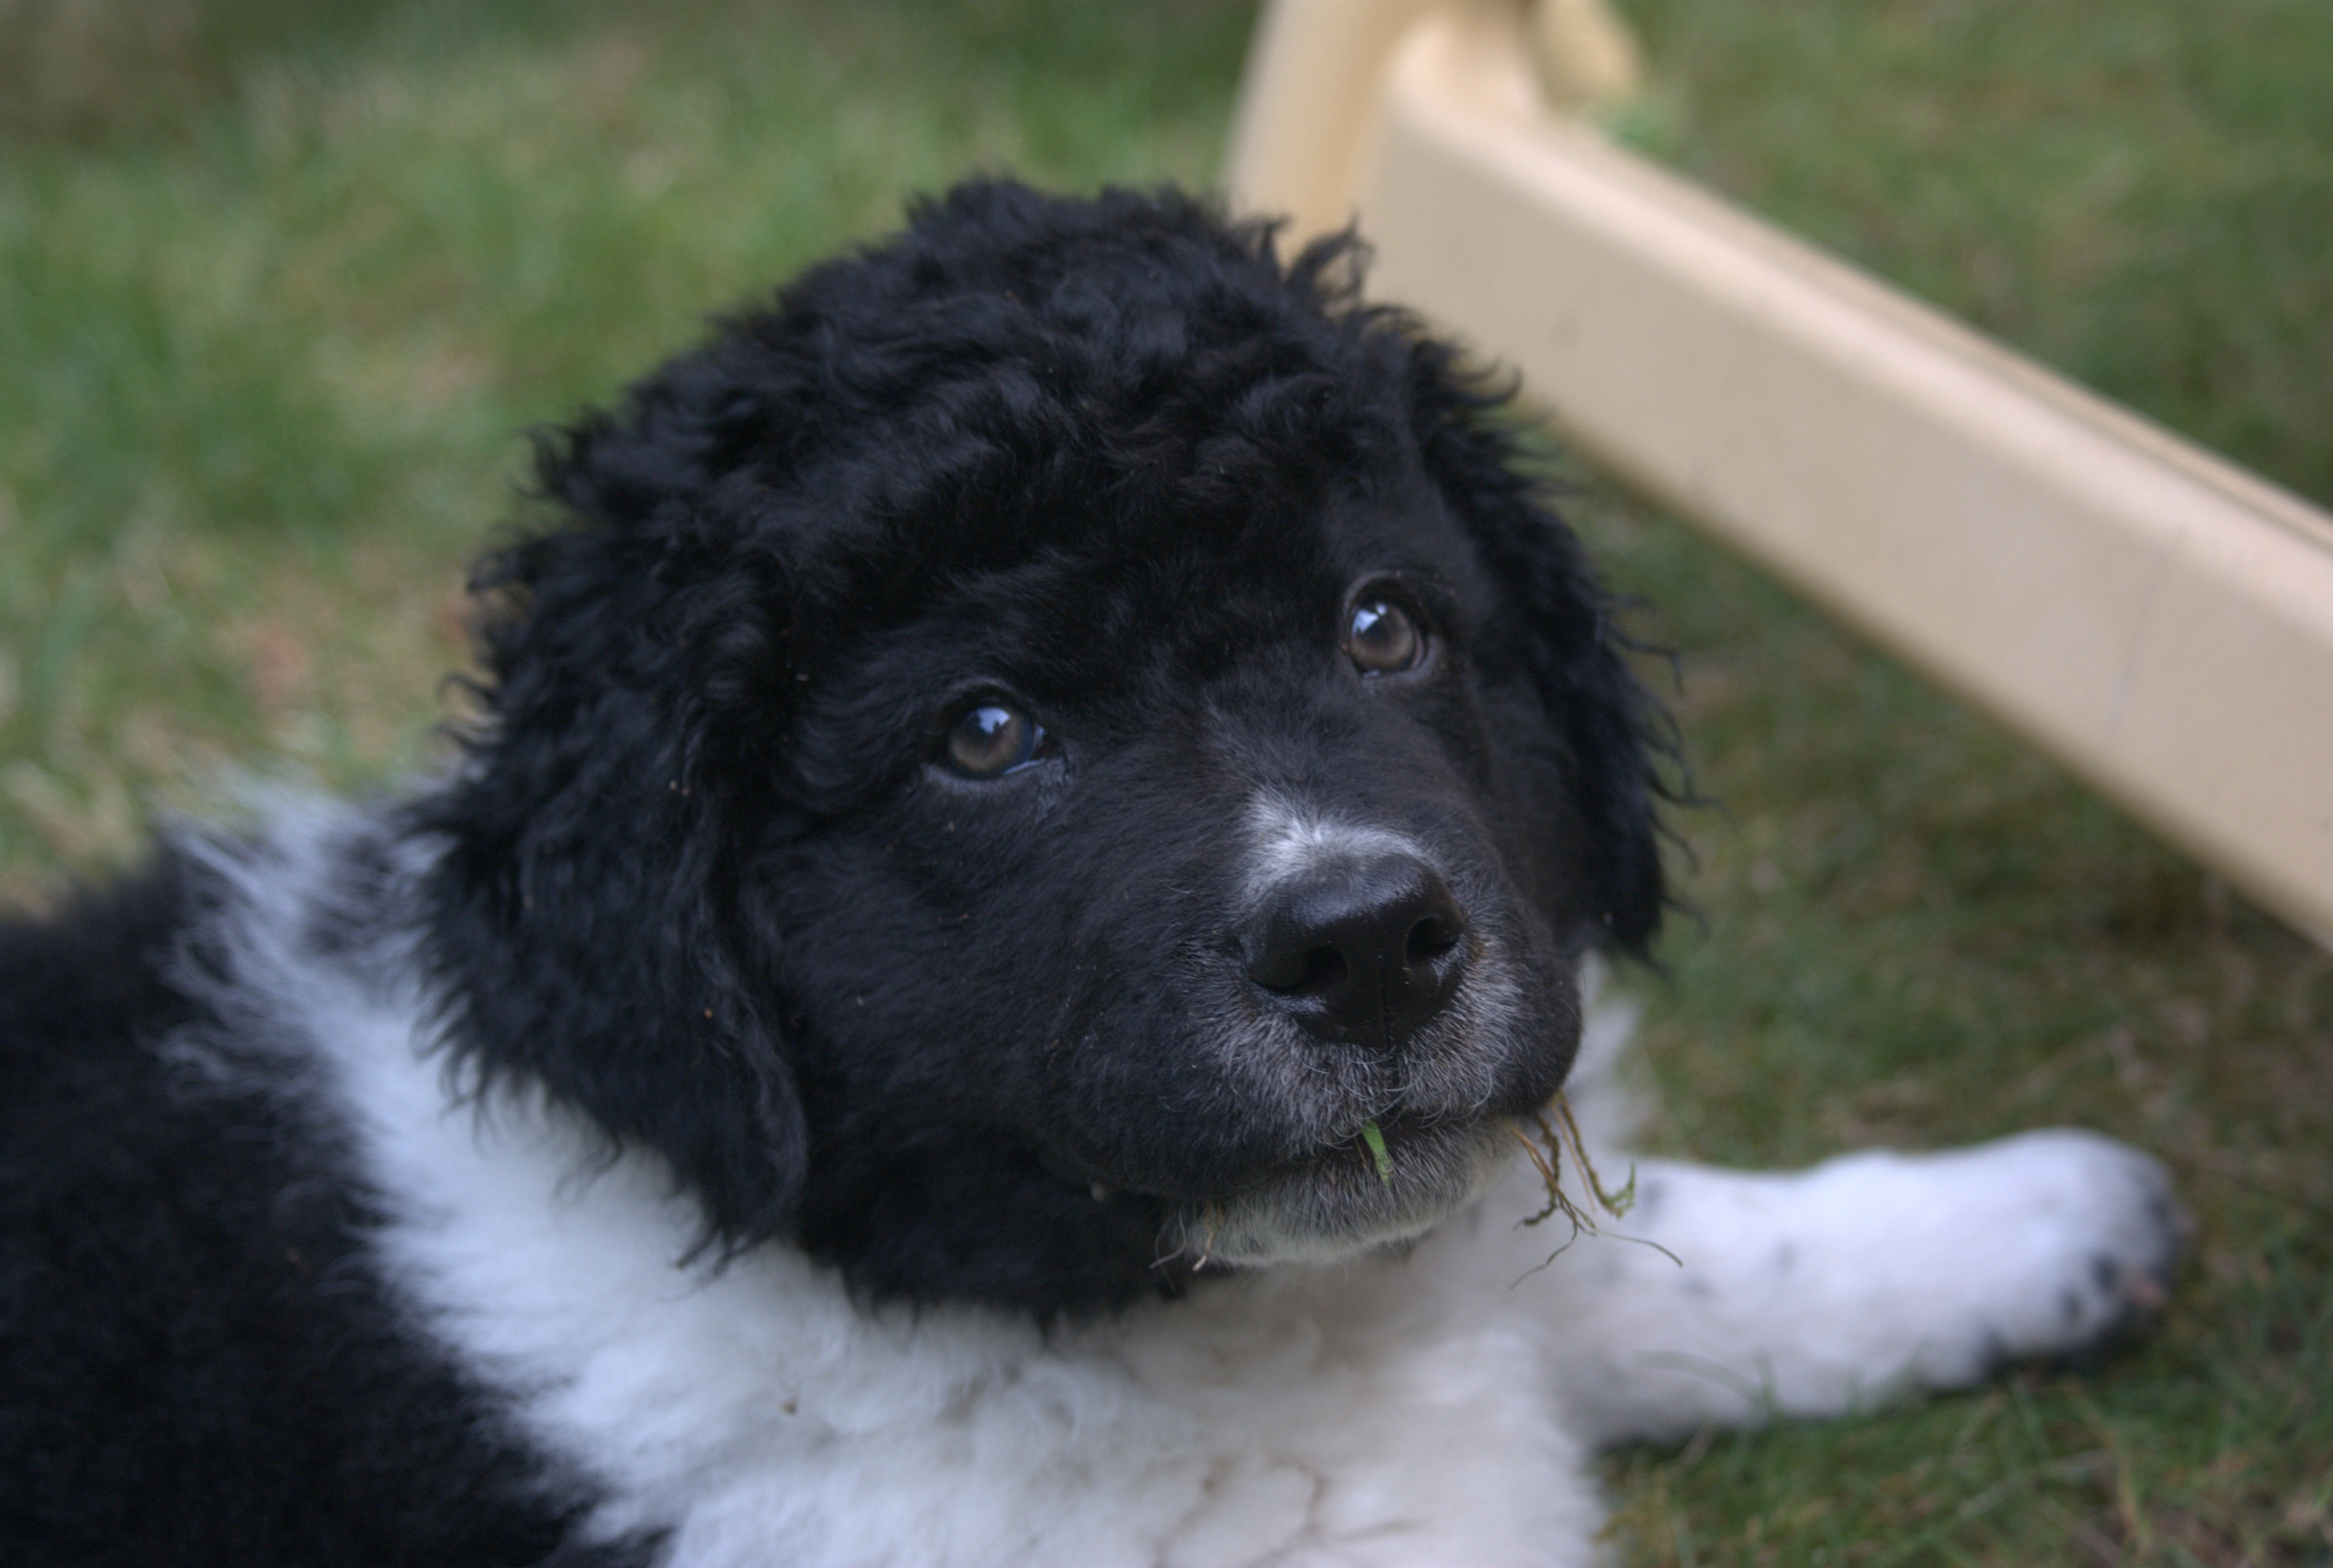
puppy, dog, cute, mammal, dogs, vertebrate, newfoundland, dog breed, miniature poodle, landseer, standard poodle, wetterhoun, dog like mammal, carnivoran, dog breed group, dog crossbreeds, caucasian shepherd dog, stabyhoun, lagotto romagnolo, portuguese water dog, spanish water dog, karakachan dog